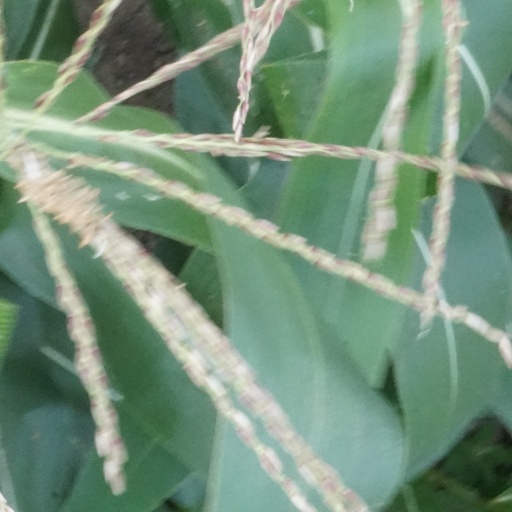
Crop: maize; corn